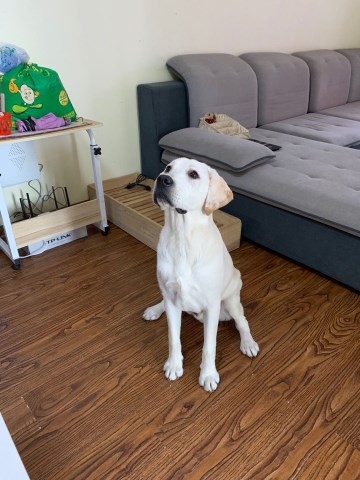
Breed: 3580-n000122-Labrador_retriever